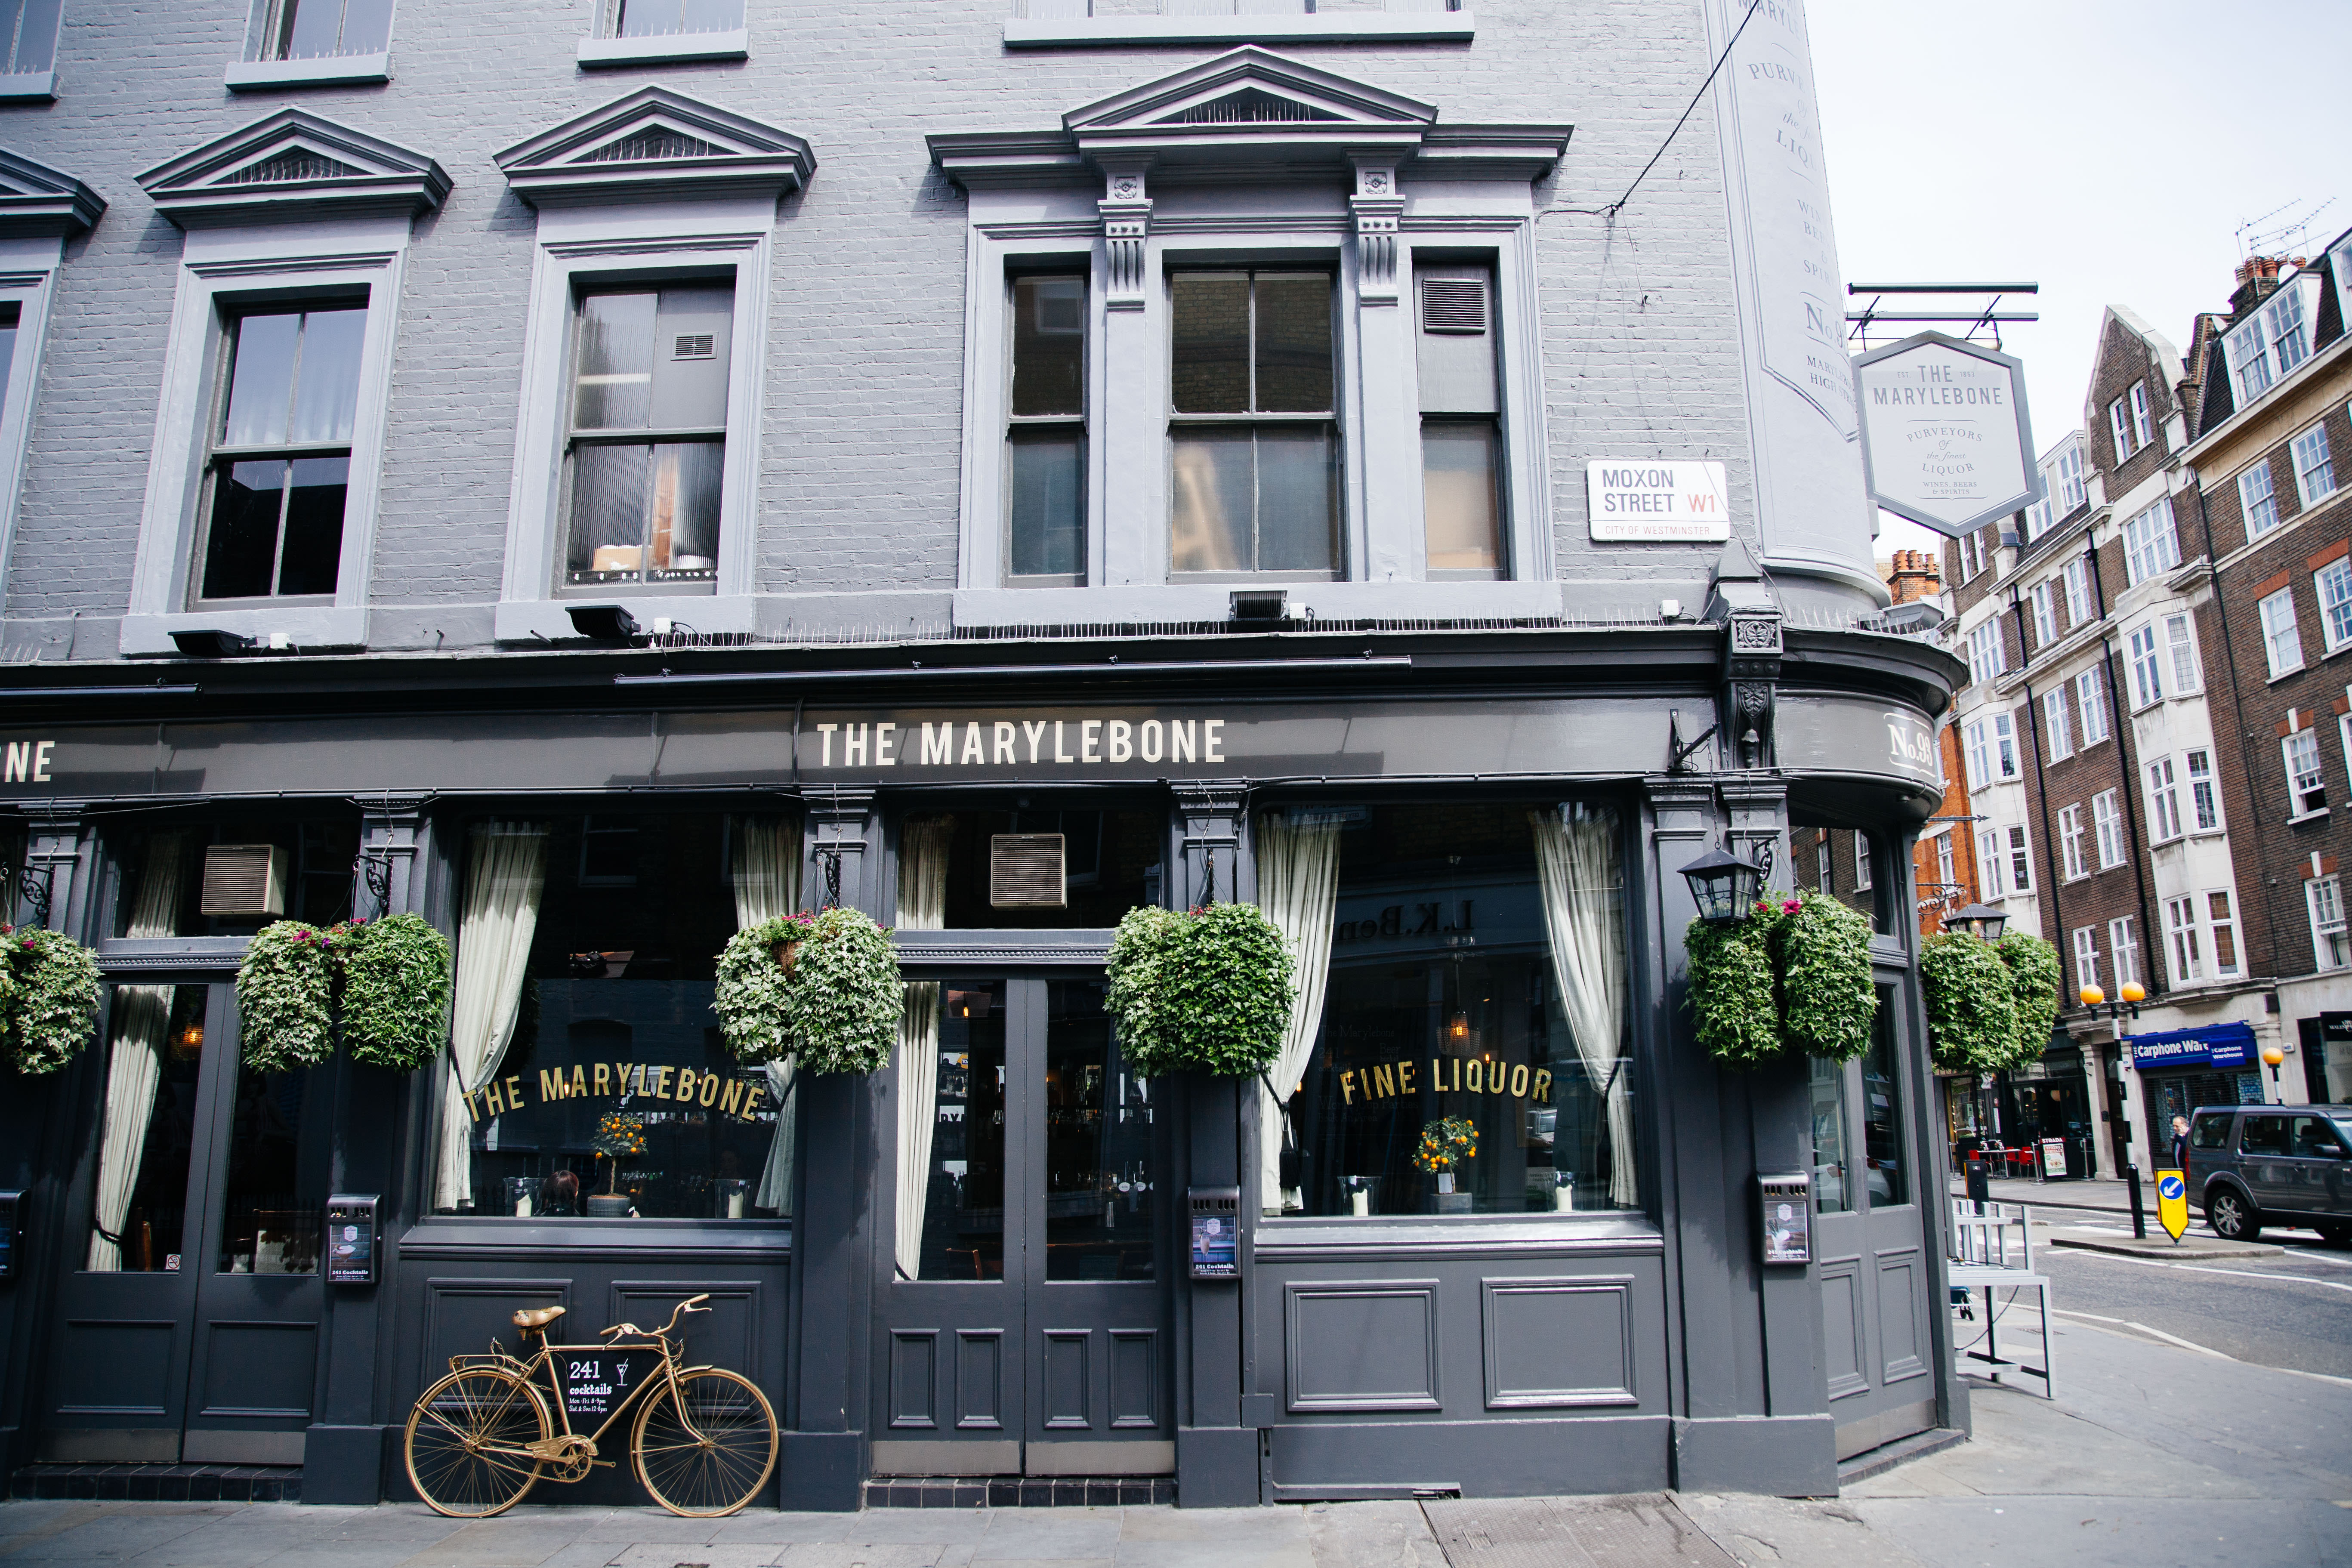
architecture, road, street, car, vintage, retro, window, town, building, restaurant, bike, city, urban, pavement, downtown, plaza, curtain, facade, plants, windows, doors, classic, neighbourhood, urban area, residential area, human settlement